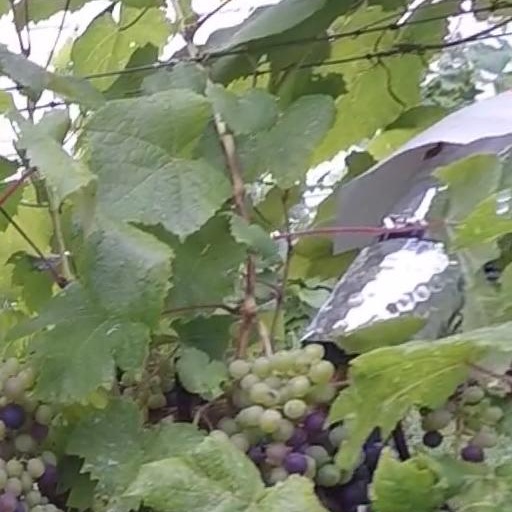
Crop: grape